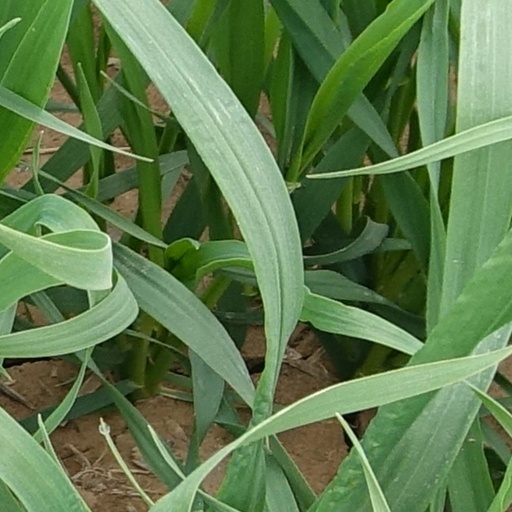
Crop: wheat